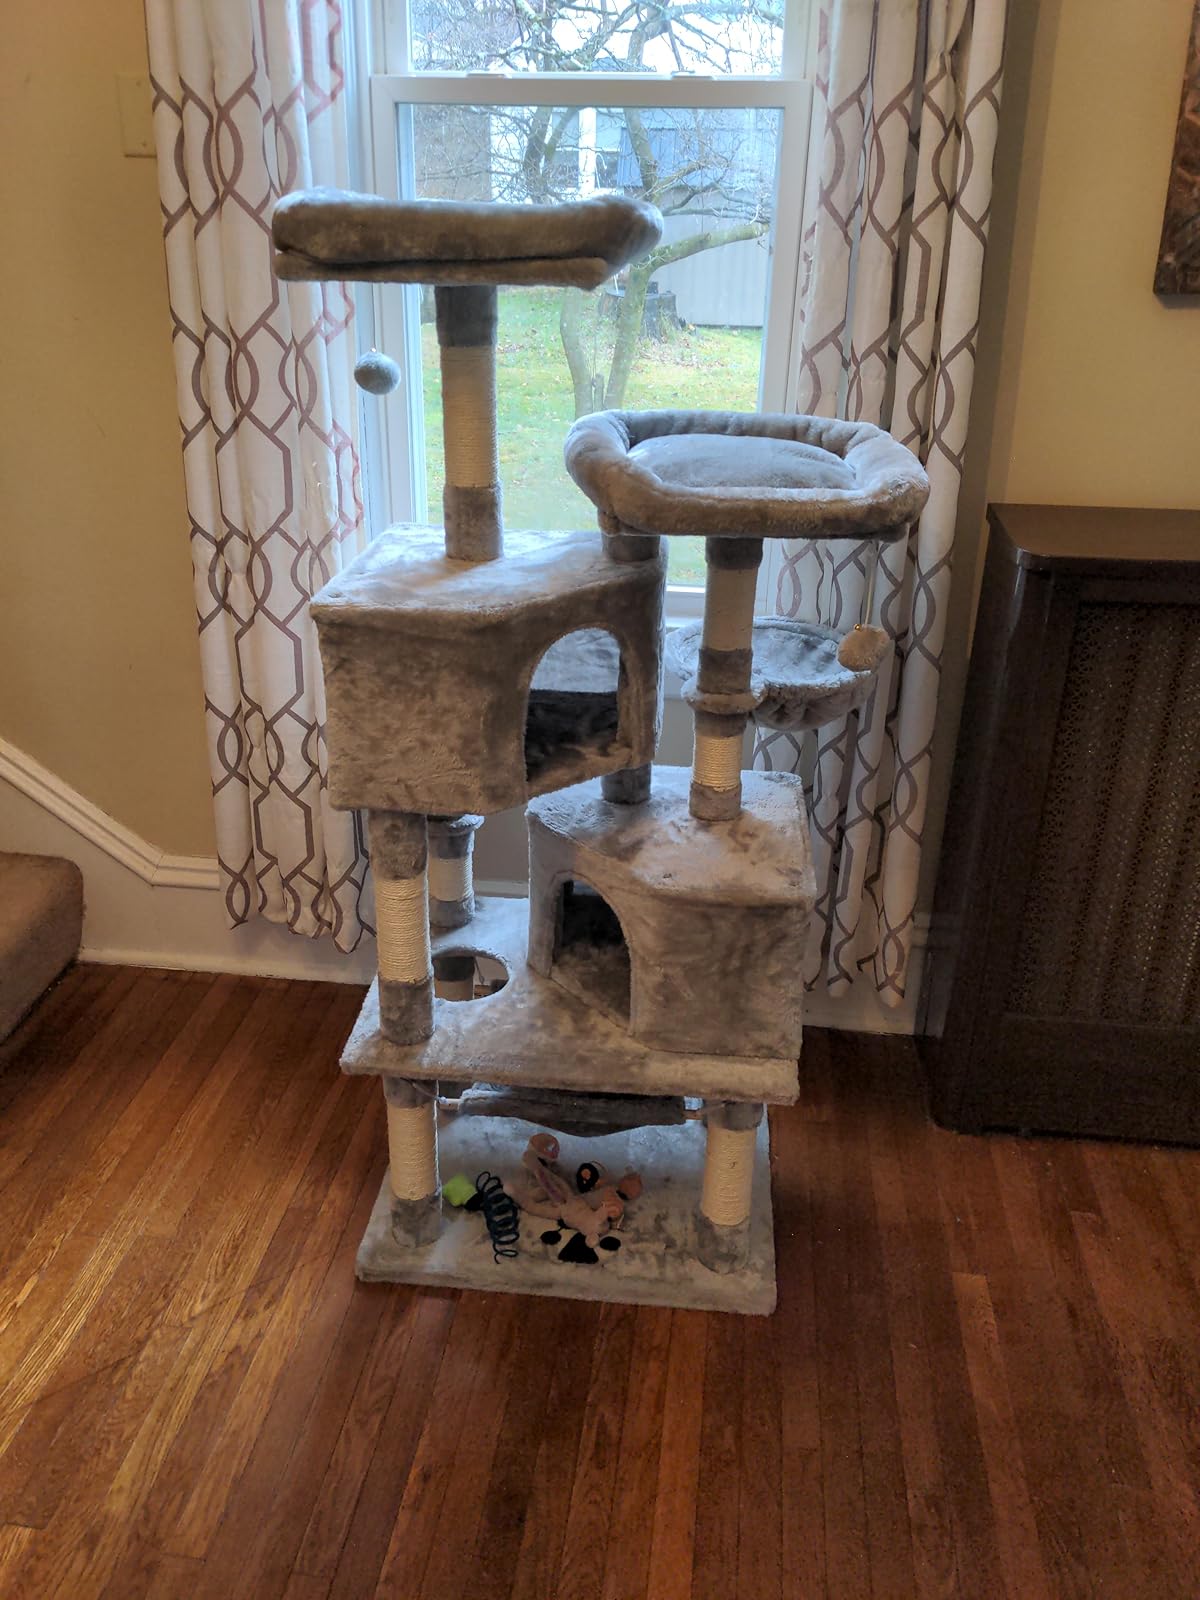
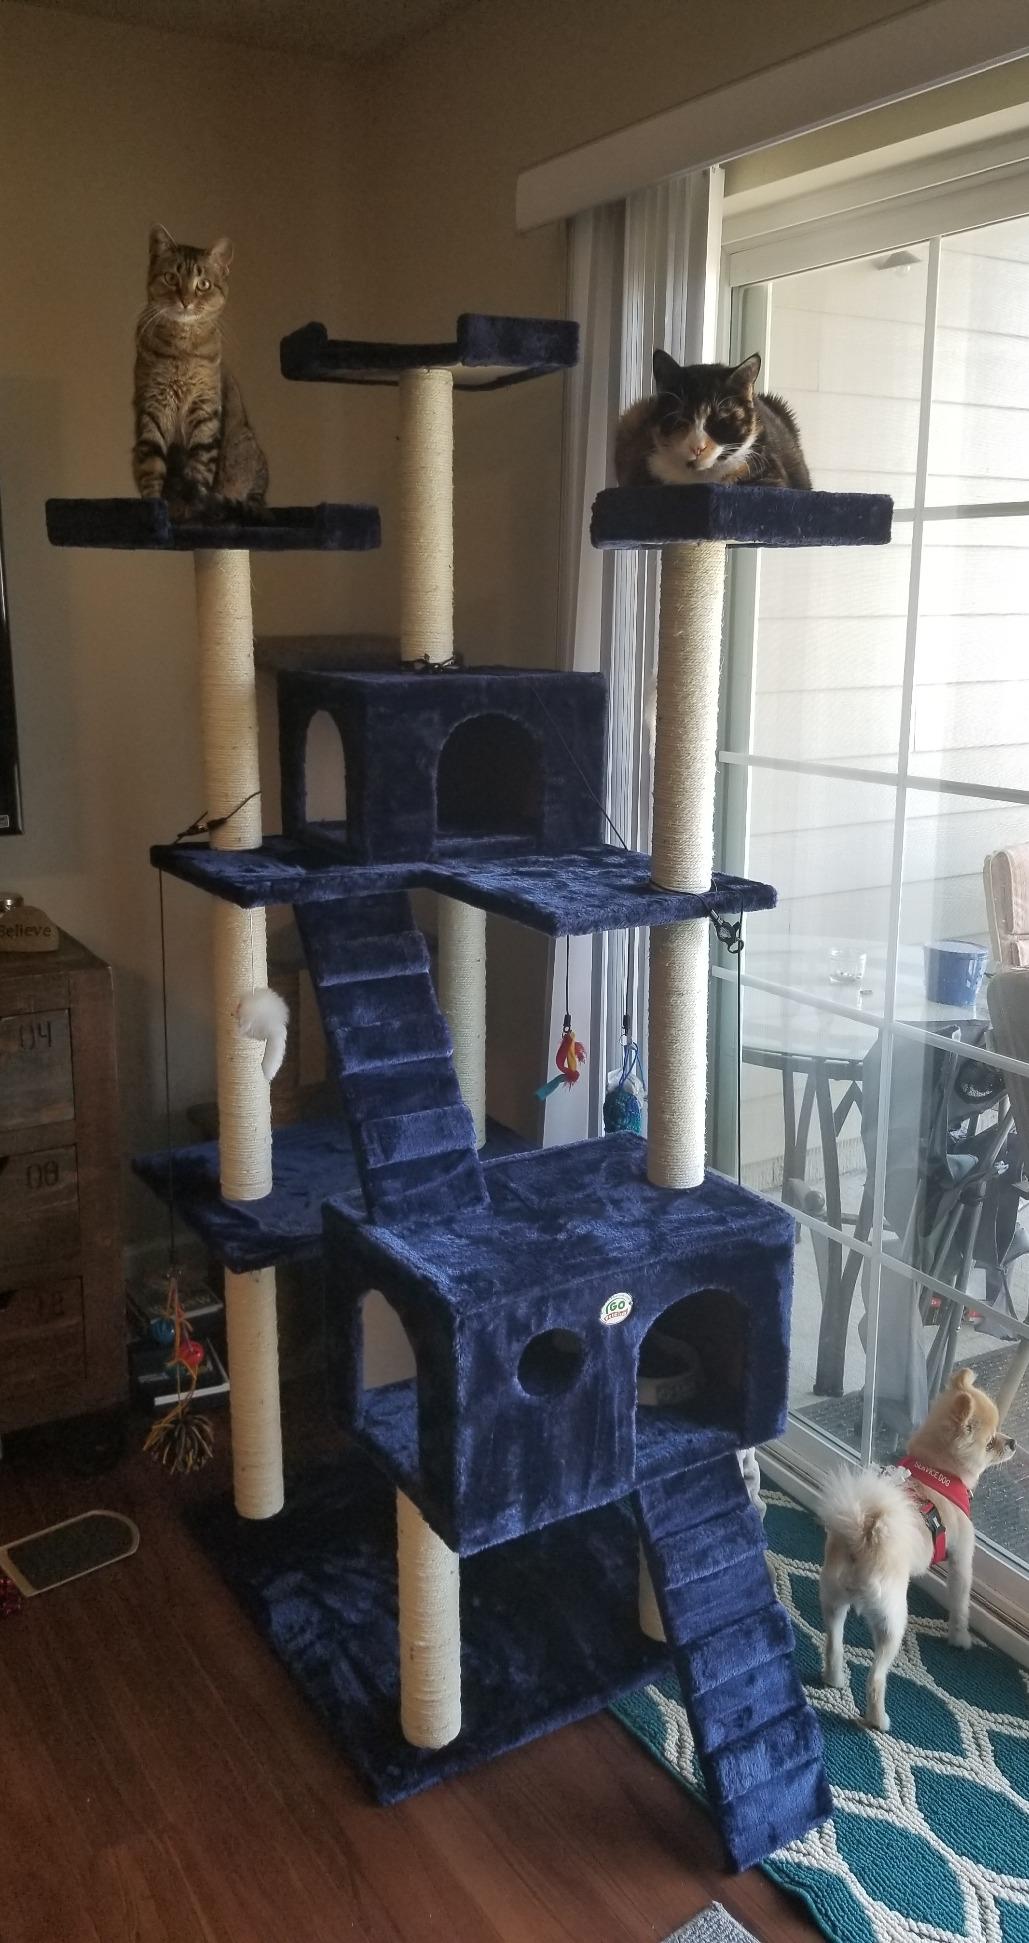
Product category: items_cat tree
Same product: no